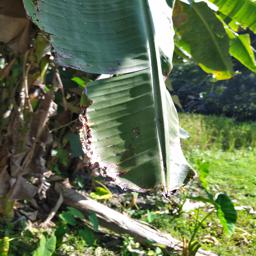
Label: BLACK SIGATOKA